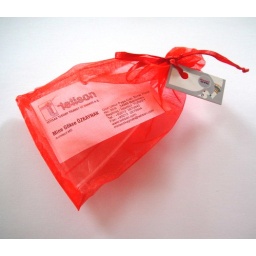
I recieved my Secret Winter Swap 2010 gift,looks great in red bag